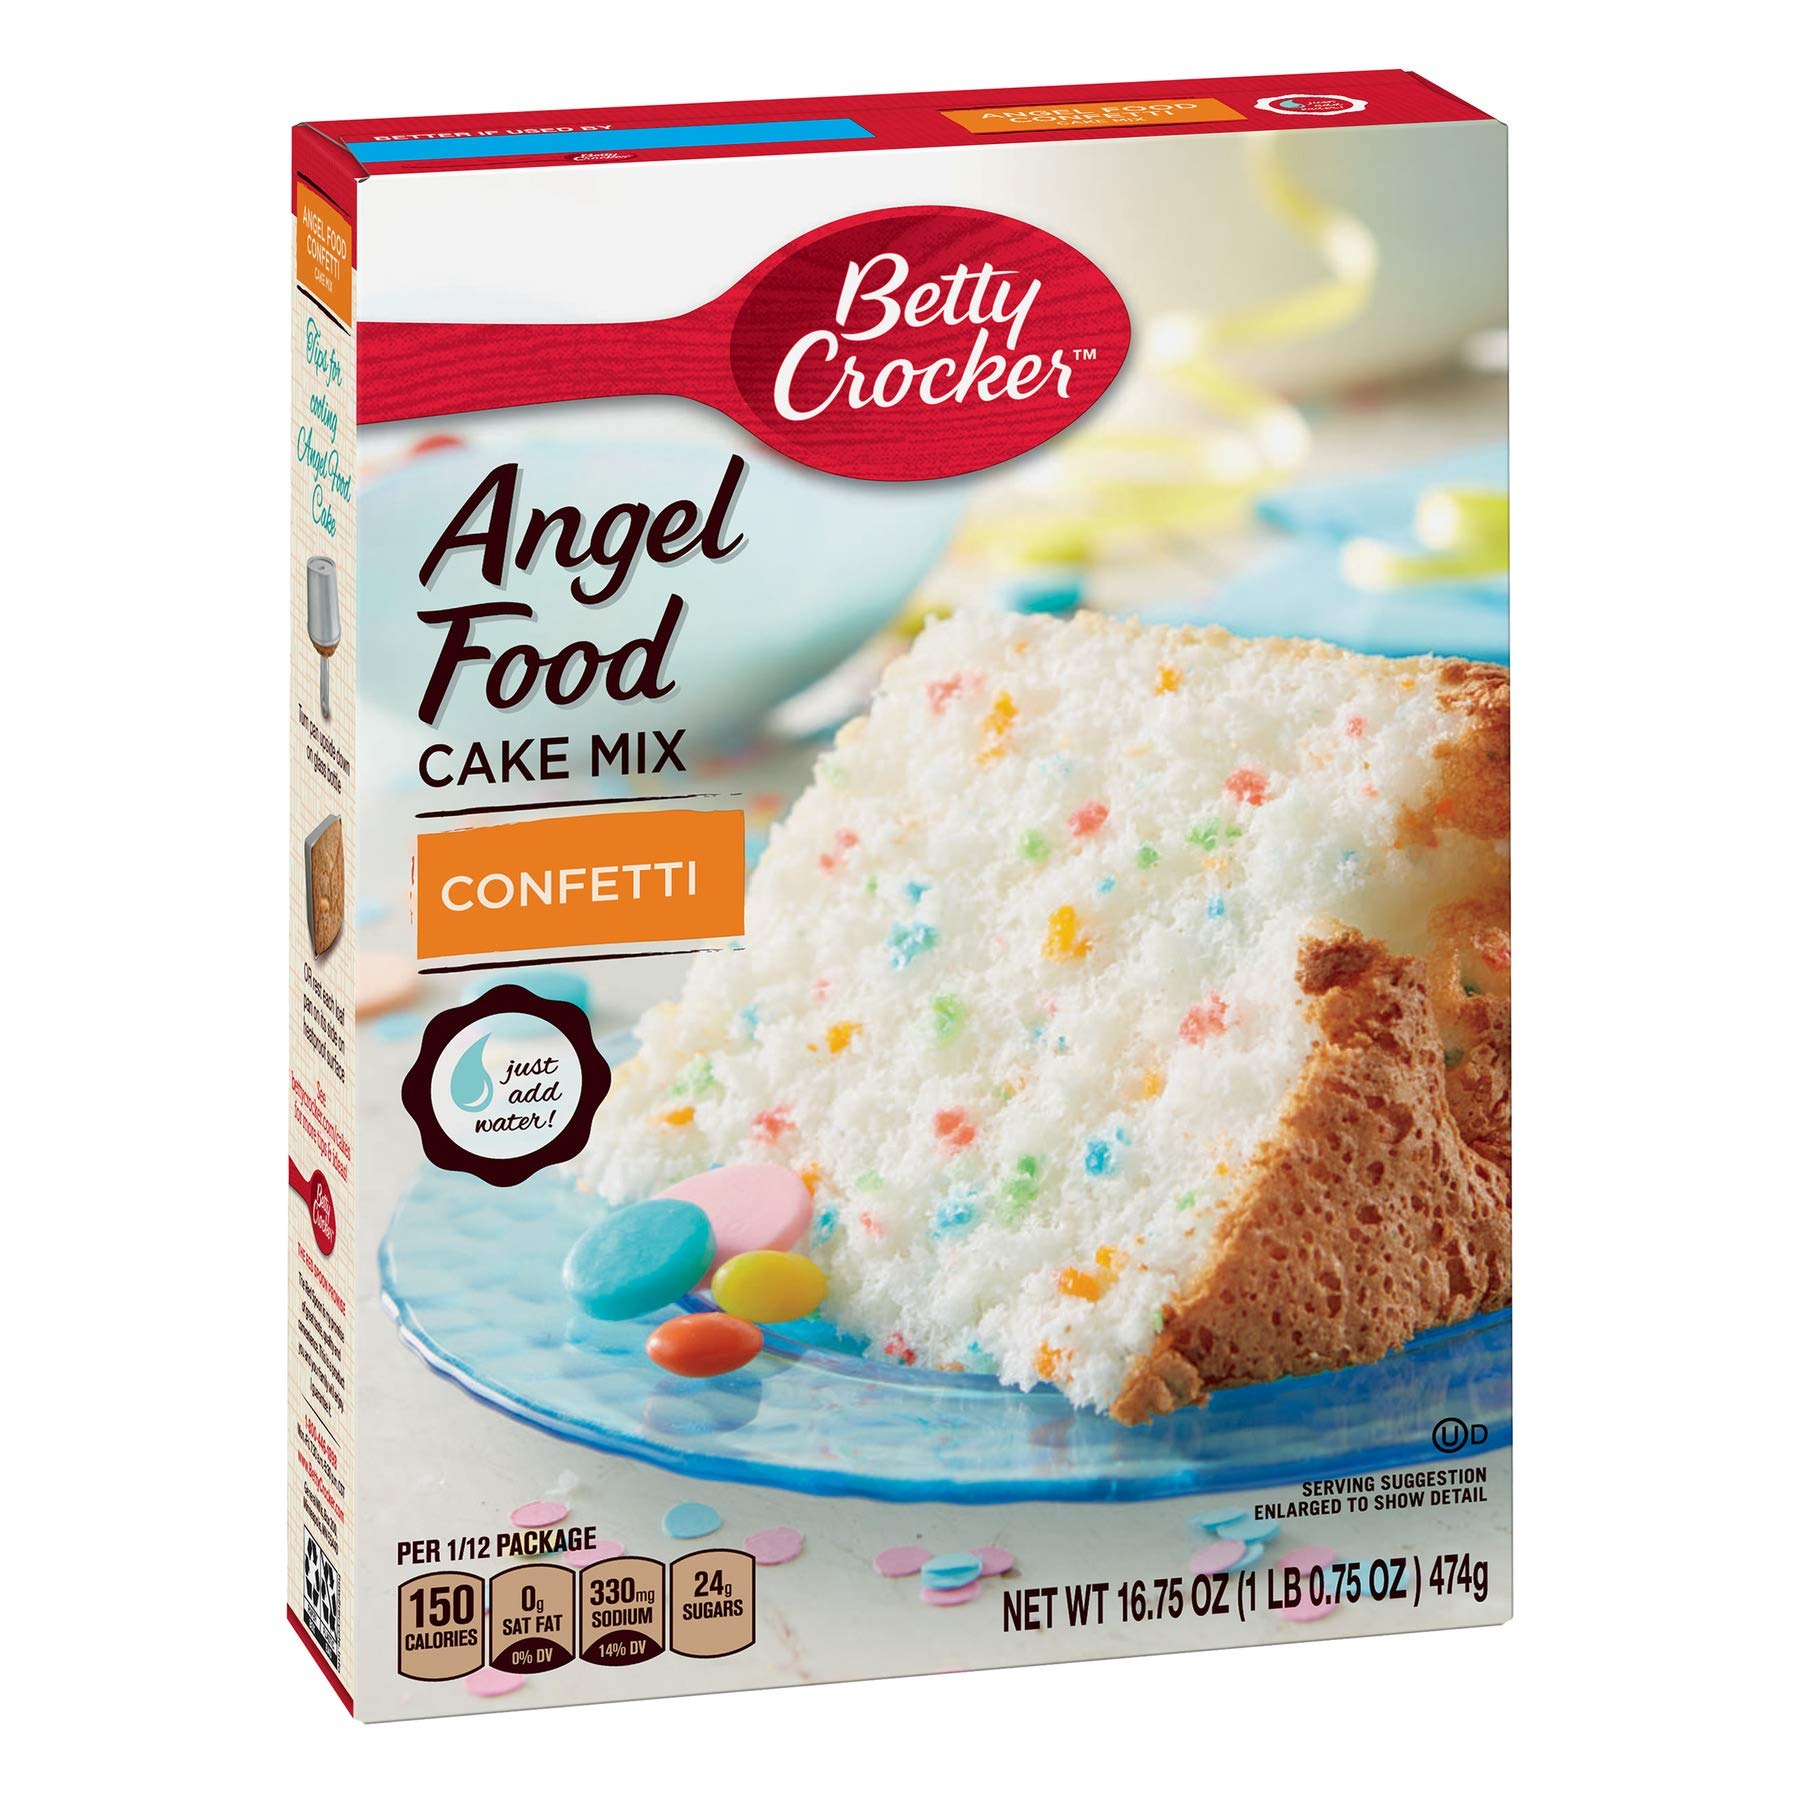
Item Name: Betty Crocker Angel Food Confetti Cake Mix, 16.75 Ounce -- 12 per case.
Value: 12.0
Unit: Count

Price: 4.93